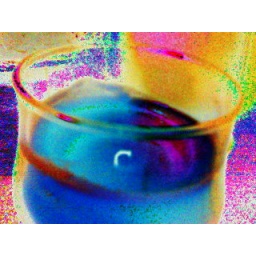
Thought I'd play around with some camera effects. This is a candle on my bedside cabinet